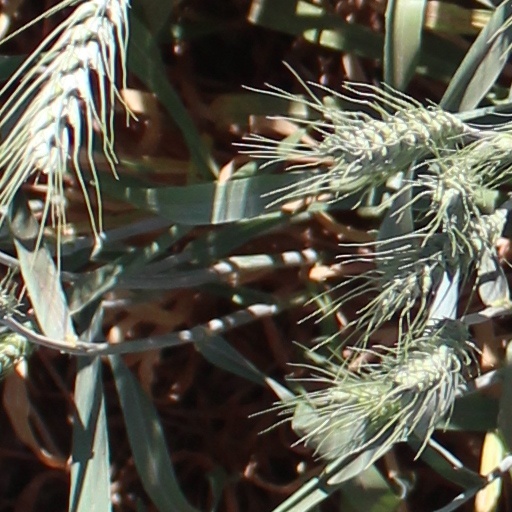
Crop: wheat